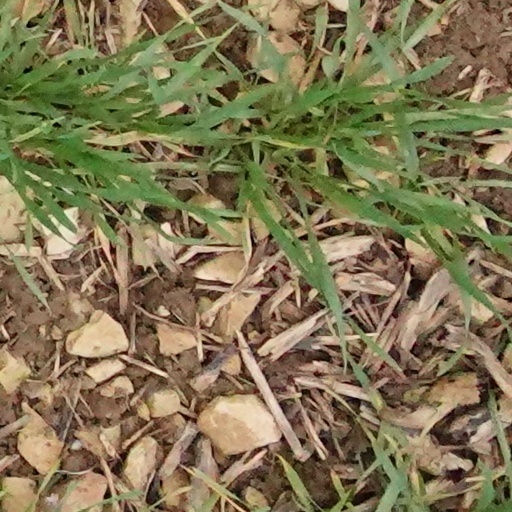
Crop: wheat